Associated Students of the University of Hawaii

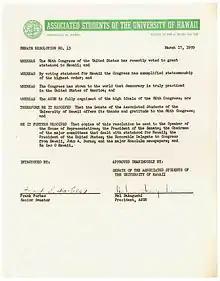
ASUH was very active in promoting Hawaiian statehood. A senate resolution from 1959 sent to Congress.

The ASUH office is currently located in Campus Center 211. Before the construction of the Campus Center, the ASUH office was located in Hemenway Hall along with the University's cafeteria, mail room, and bookstore.